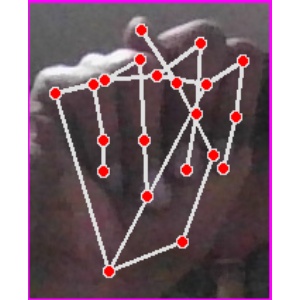
अक्षर: न